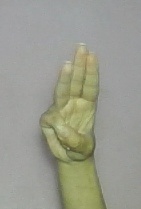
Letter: thaa